Sensations of 1945

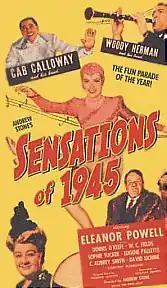

Sensations of 1945 is a 1944 American musical-comedy film directed by Andrew Stone and starring Eleanor Powell. Released by United Artists, the film was an attempt to recapture the ensemble style of films such as "Broadway Melody of 1936" by showcasing a number of top musical and comedy acts of the day, in a film linked together by a loose storyline. "Sensations of 1945" stars dancer Powell and Dennis O'Keefe as two rival publicists who fall in love, but the film's main purpose is to showcase a variety of different acts, ranging from tightrope walking to comedy to Powell's athletic tap dancing. The rollicking supporting cast features W.C. Fields in his final role the year before his death, C. Aubrey Smith, Eugene Pallette, dancer David Lichine, Lyle Talbot, Sophie Tucker, jazz pianist Dorothy Donegan, Cab Calloway, Woody Herman, jazz pianist/composer Gene Rodgers, and Les Paul.